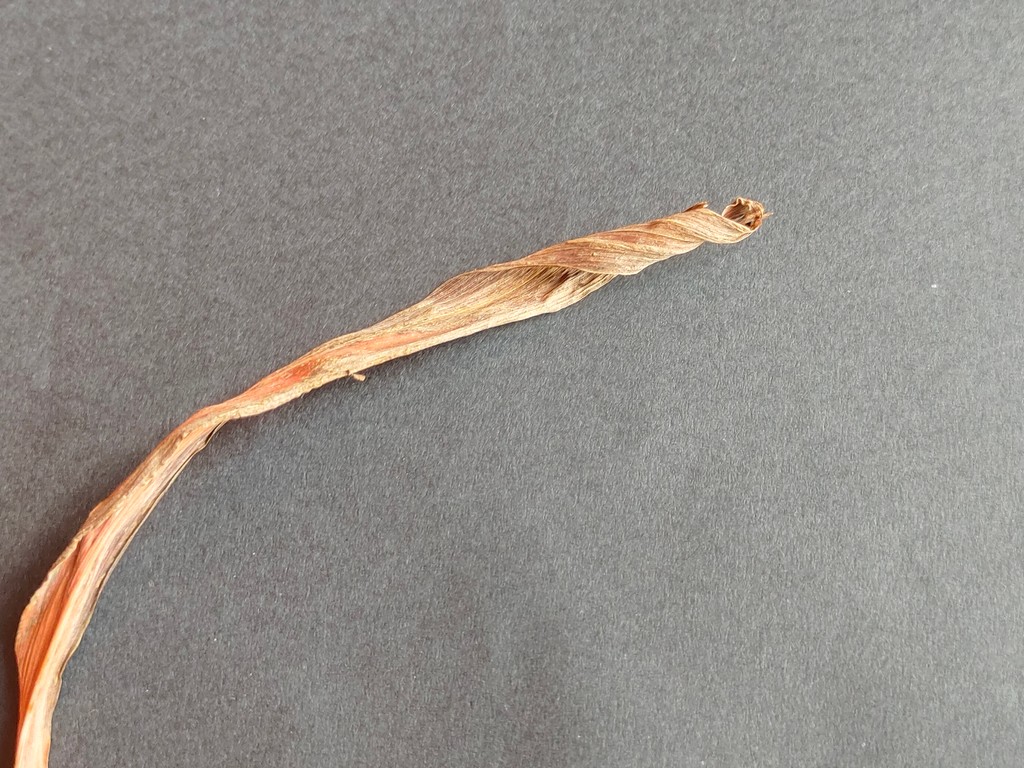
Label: Dried